MS Zuiderdam

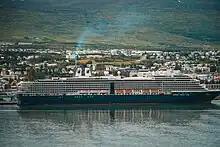
"Zuiderdam" at Akureyri on 23 June 2023

"Zuiderdam" was christened by American broadcaster Joan Lunden at Port Everglades on 14 December 2002. Between October and April, "Zuiderdam" largely runs a southern Caribbean itinerary which includes a half-transit of the Panama Canal through the Gatun Locks. From May to September, the vessel travels to Alaska or the Northern Europe/Baltic region.